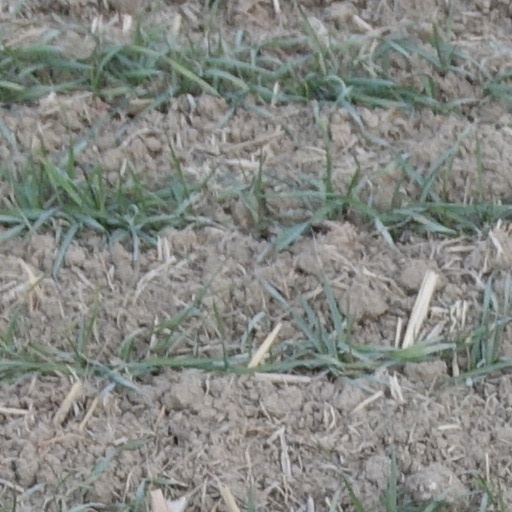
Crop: wheat